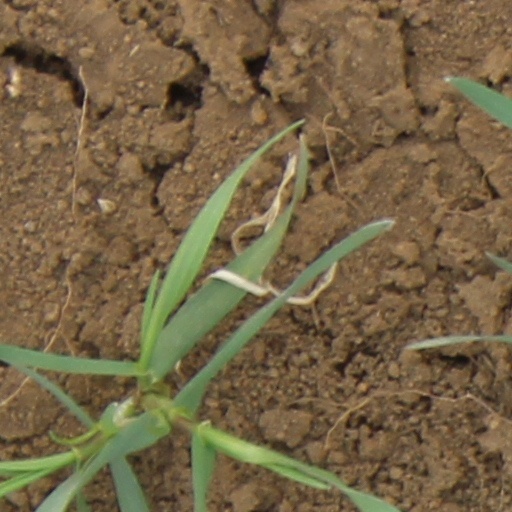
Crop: wheat